French protectorate of Laos

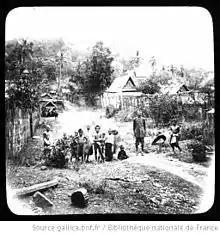
A French government official and Lao children in Luang Prabang, 1887

After the acquisition of Cambodia in 1863, French explorers led by Ernest Doudart de Lagrée went on several expeditions along the Mekong River to find possible trade relations for the territories of French Cambodia and Cochinchina (modern-day Southern Vietnam) to the south. In 1885, a French consulate was established in the Kingdom of Luang Phrabang, which was a vassal kingdom to Siam (modern-day Thailand). Siam, led by king Chulalongkorn, soon feared that France was planning to annex Luang Prabang and signed a treaty with the French on 7 May 1886 which recognised Siam's suzerainty over the Lao kingdoms.